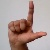
The image shows a hand gesture representing the letter 'L' in Indian Sign Language.